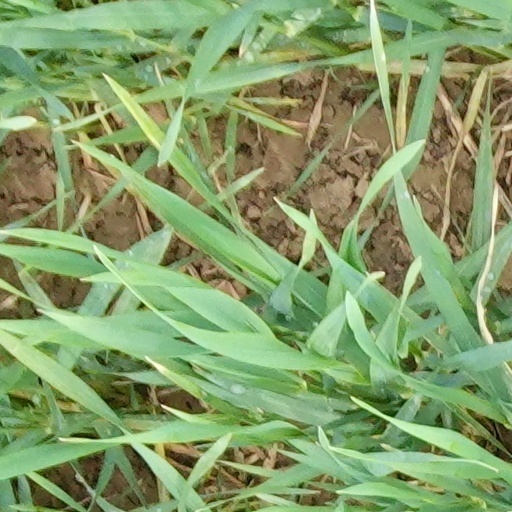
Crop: wheat